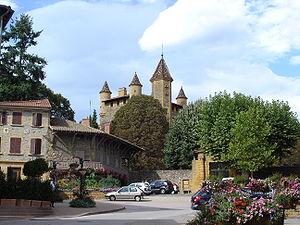
Bully est une commune française située dans le département du Rhône, en région Auvergne-Rhône-Alpes.